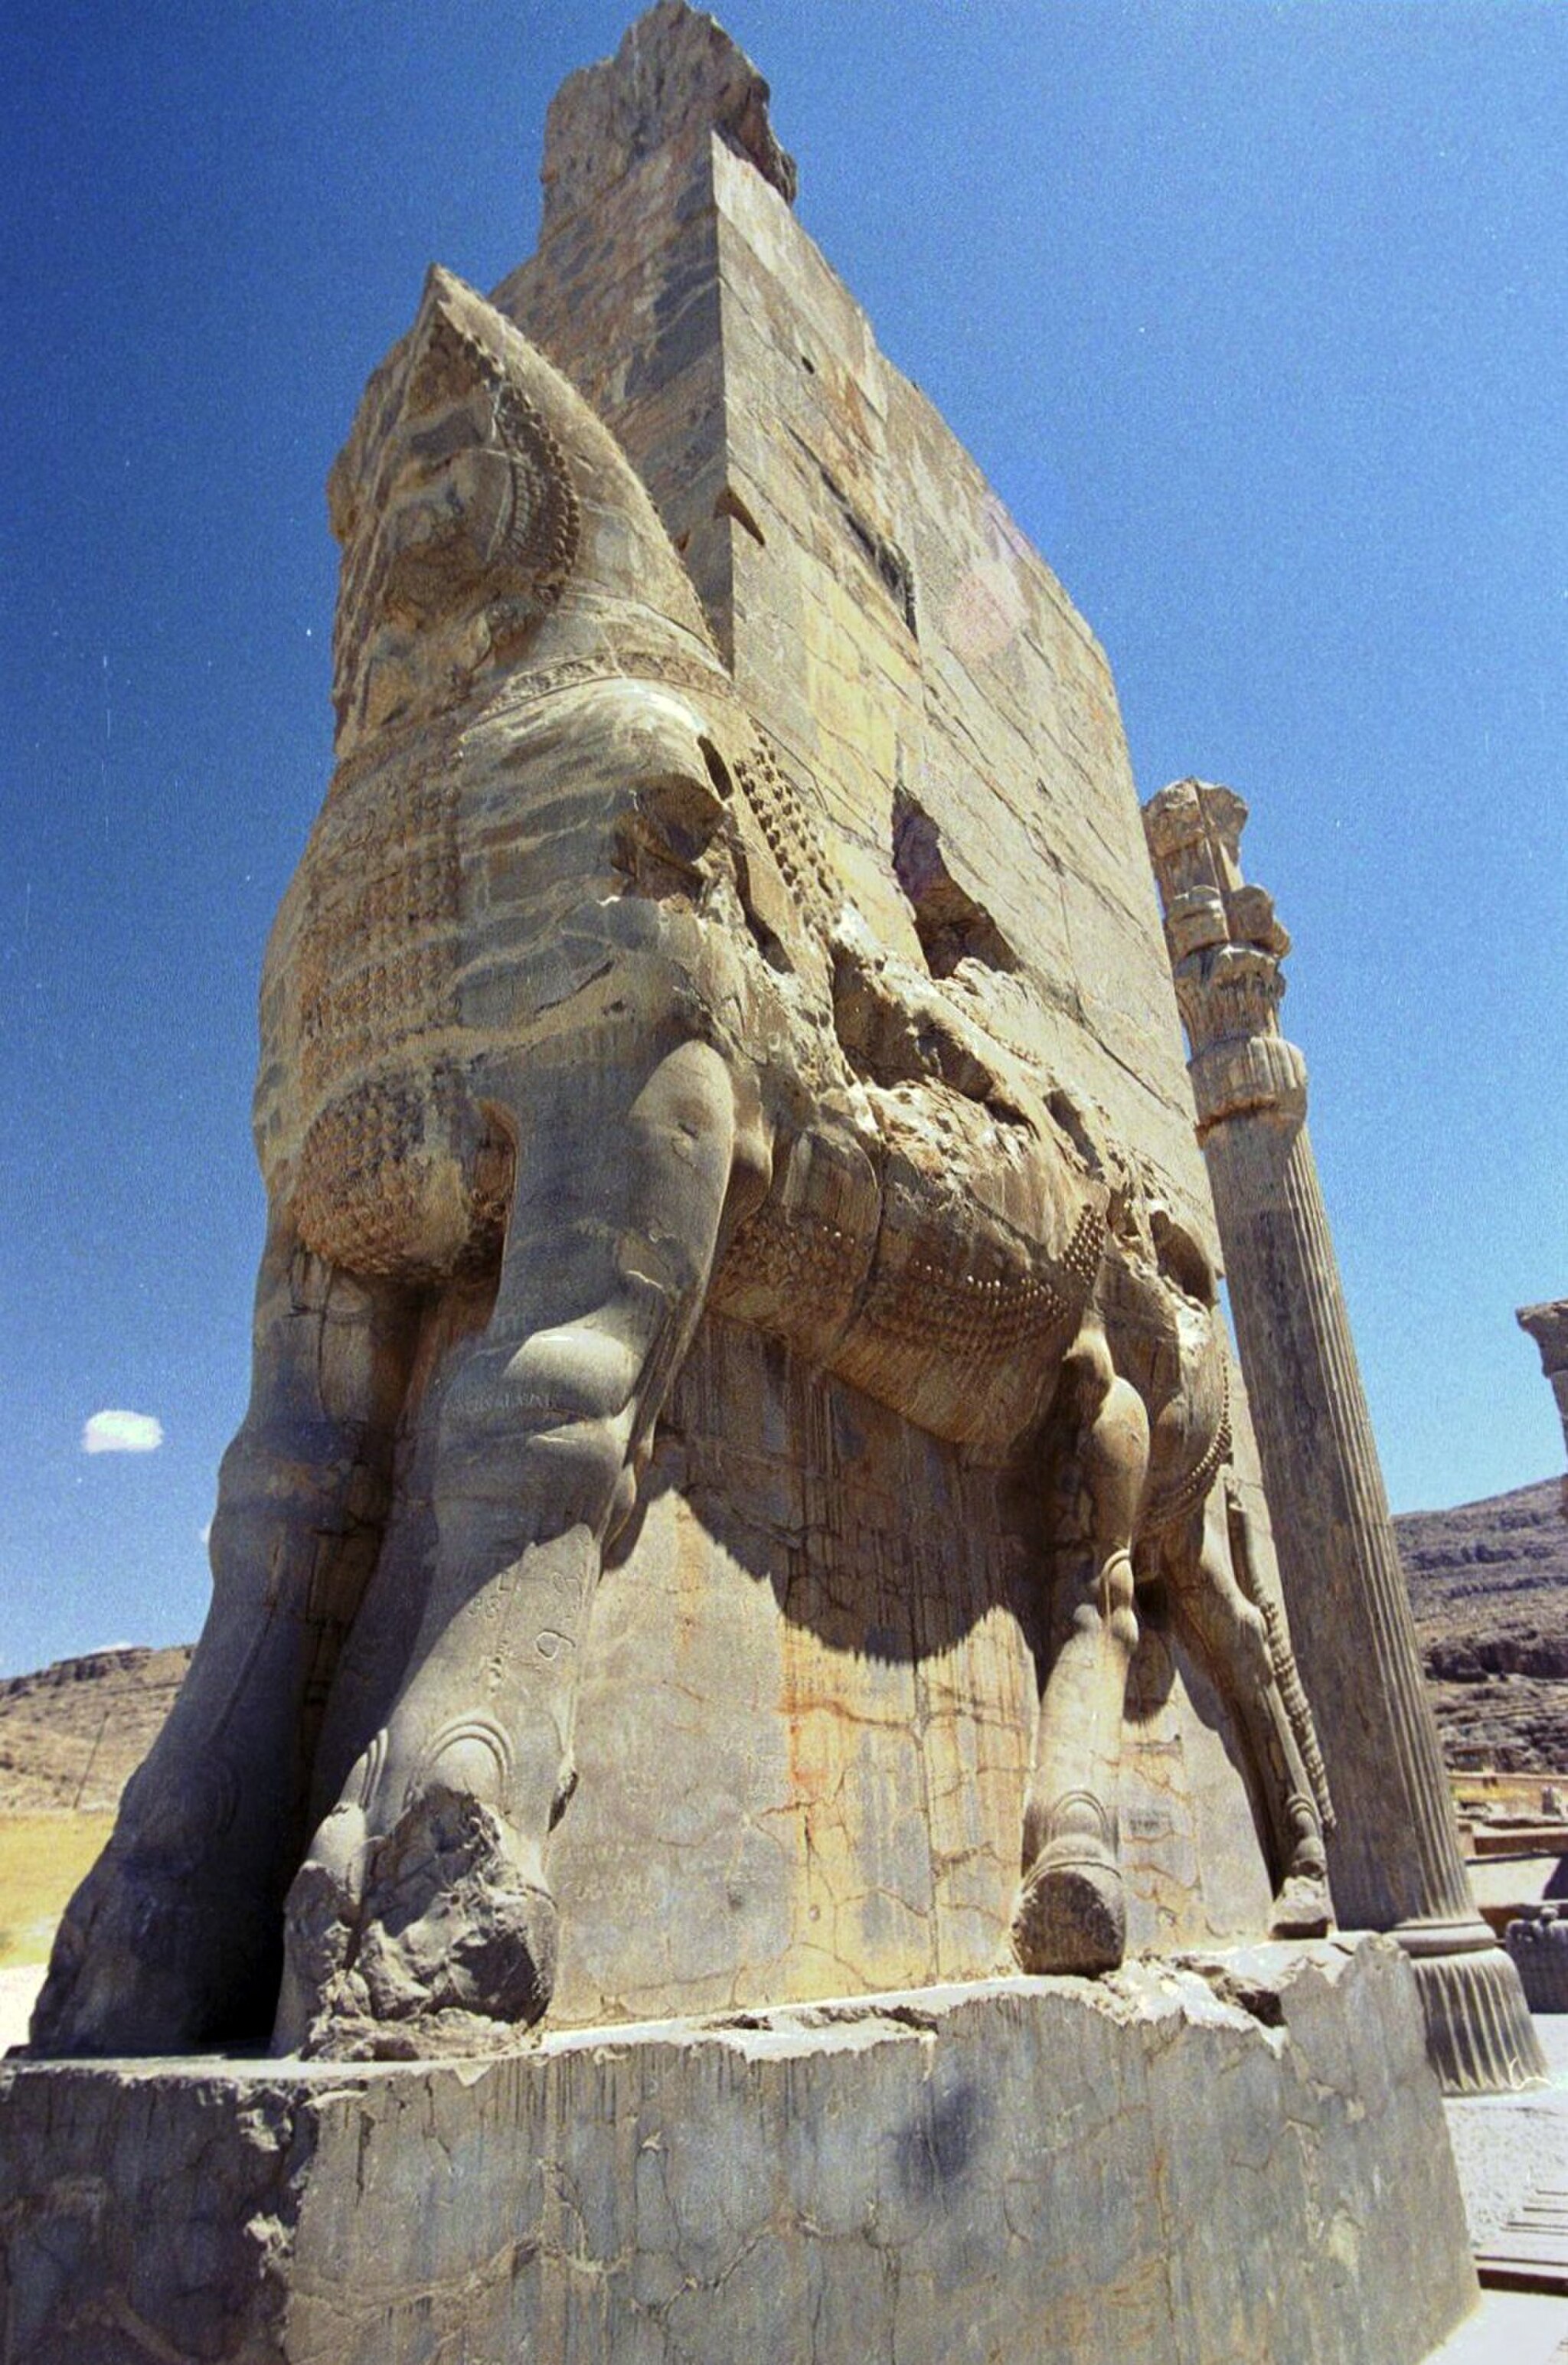
Title: Persepolis (1250229616)
Description: Persepolis
Date: 2010-10-14 22:06
Categories: Flickr images reviewed by FlickreviewR, Files with coordinates missing SDC location of creation, 2010 in Persepolis, Details of Gate of All Nations